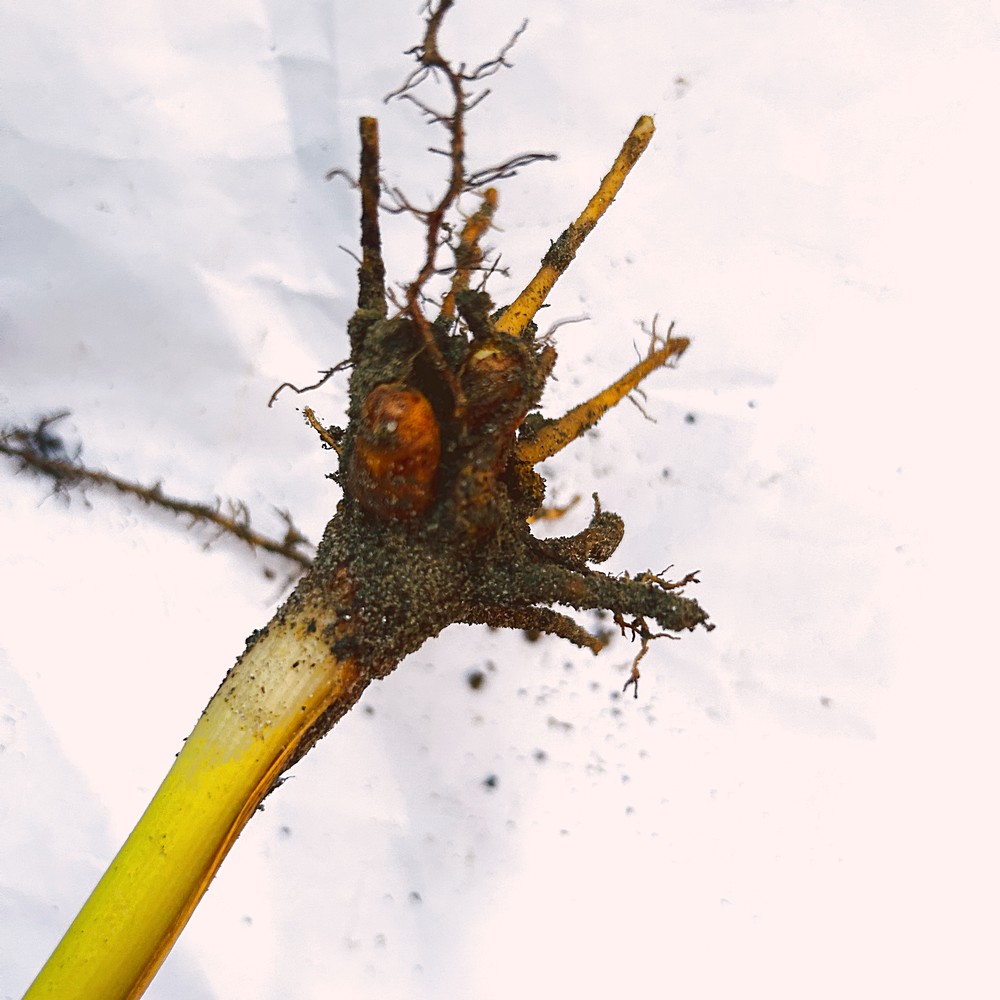
Label: Rhizome Disease Root